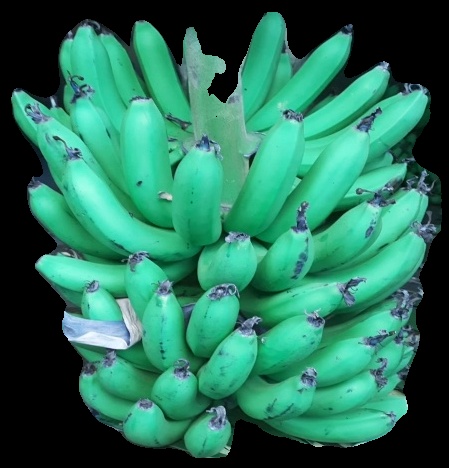
Variety: pachbale
Grade: grade1